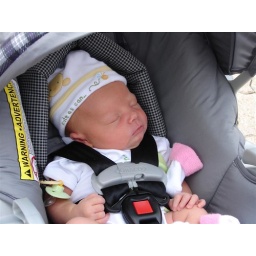
Bethany Mary Kiley sleeping in her car seat